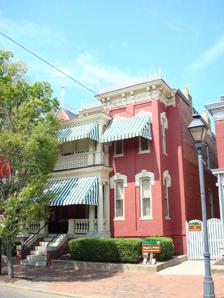
Building: Maggie L. Walker National Historic Site
Country: United States of America
Year built: 1909
Historic house in Viriginia, US United States historic place Maggie Lena Walker House U.S. National Register of Historic Places U.S. National Historic Landmark U.S. National Historic Site U.S. National Historic Landmark District Contributing Property Virginia Landmarks Register Maggie L. Walker House Show map of Virginia Show map of the United States Location 110A E. Leigh St., Richmond, Virginia Coordinates 37°32′52″N 77°26′17″W / 37.54778°N 77.43806°W / 37.54778; -77.43806 Built 1909 Architectural style Gothic Website Maggie L. Walker National Historic Site Part of Jackson Ward Historic District ( ID76002187 ) NRHP reference No. 75002100 VLR No. 127-0275 Significant dates Added to NRHP May 12, 1975 Designated NHL May 15, 1975 Designated NHS November 10, 1978 Designated NHLDCP 1976 Designated VLR April 15, 1975 The Maggie L. Walker National Historic Site is a United States National Historic Landmark and a National Historic Site located at 110½ E. Leigh Street on "Quality Row" in the Jackson Ward neighborhood of Richmond, Virginia .  The site was designated a U.S. National Historic Landmark in 1975. The National Historic Site was established in 1978 to tell the story of the life and work of Maggie L. Walker (1867–1934), the first woman to serve as president of a bank in the United States. It was built by George W. Boyd, father of physician, Sarah Garland Boyd Jones . The historic site protects the restored and originally furnished home of Walker. Tours of the home are offered by National Park Service rangers. Description The Maggie Walker NHS is located north of downtown Richmond, in the city's historically black Jackson Ward neighborhood.  It consists of six buildings on the north side of East Leigh Street, including 110 A E. Leigh Street, 112 E. Leigh Street, 114 East Leigh Street, 600 North 2nd Street, and 602 North 2nd Street. Most of these buildings have exteriors reflective of the early 20th century, with their interiors repurposed to house Park Service facilities, including a museum and visitor center, as well as curatorial spaces. The centerpiece of the site is the Maggie Walker House, a two-story Victorian Gothic brick rowhouse located near the center of the block of East Leigh between 1st and 2nd Streets.  A Colonial Revival porch with sunroom above covers the front of the house. The interior is furnished with original belongings of Maggie Lena Walker, and period furnishings dating to the 1920s and 1930s.  The house, complete with Walker's effects, was donated to the people of the United States by her descendants in 1979. History Main article: Maggie L. Walker Maggie Walker, the daughter of a slave, was a pioneering African-American businesswoman and civil rights activist.  She was an influential member of the NAACP , and is credited with founding the first African-American, female-owned bank, St. Luke's Penny Bank (long since folded by mergers into other institutions), in 1902.  She was also involved in local philanthropic efforts, supporting schools for education African-American girls in Richmond. See also List of National Historic Landmarks in Virginia National Register of Historic Places listings in Richmond, Virginia References